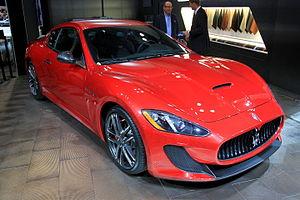
La Maserati GranTurismo est une automobile Grand Tourisme du constructeur automobile italien Maserati, présentée en mars 2007 au salon international de l'automobile de Genève. La version cabriolet GranCabrio est présentée au salon de l'automobile de Francfort 2009.